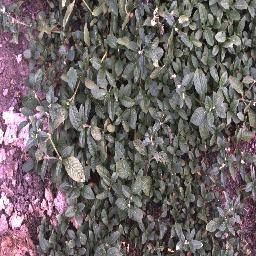
Label: negative